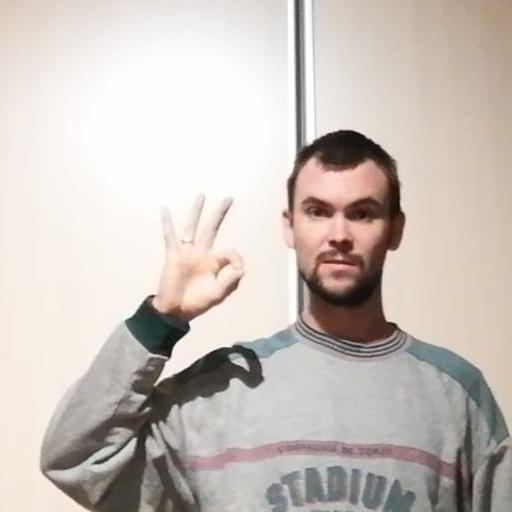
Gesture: ok